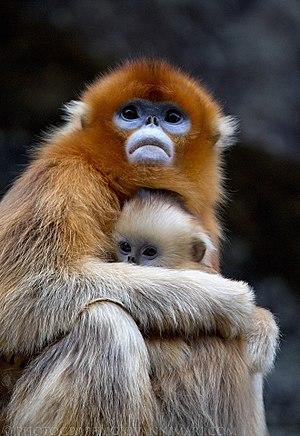
Armand David, né le 7 septembre 1826 à Espelette près de Bayonne et décédé à Paris le 10 novembre 1900, est un missionnaire lazariste français, zoologiste et botaniste éminent. Il a collecté durant sa vie animaux, plantes, roches et fossiles en Chine pour le compte du Muséum d’histoire naturelle de Paris. Environ 70 identifications scientifiques d'espèces de plantes portent son nom ; il est également dédicataire d'un genre : le genre Davidia qui comprend l'arbre aux mouchoirs.
Le Rhinopithèque de Roxellane est une espèce qui fait partie des Primates. Ce singe est un rhinopithèque de la famille des Cercopithecidae, couvert d’une belle fourrure rousse, avec une face bleuté et un petit nez retroussé. Il vit dans les forêts de montagne de Chine du Sud-Ouest, le long du plateau tibétain.
Le rhinopithèque est un genre de singes appartenant à la famille des Cercopithecidae. Il comprend toutes les espèces nommées « rhinopithèque » en français, sauf le Rhinopithèque à pieds noirs qui est classé dans le genre Pygathrix. Ces singes, dont le nez semble avoir été amputé, vivent tous en Asie du Sud-Est. Grâce à sa fourrure, le rhinopithèque de Chine supporte des températures extrêmes. Dans les sociétés de rhinopithèques, les mères occupent un rang plus élevé que les femelles sans petit, et les mâles ayant plusieurs partenaires acquièrent un statut supérieur.